Ali Hassan al-Majid

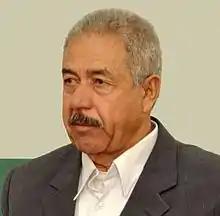
Al-Majid at an investigative hearing in 2004

Colonel General Ali Hassan al-Majid al-Tikriti (– 25 January 2010), was an Iraqi military officer and politician under Saddam Hussein who served as defense minister, interior minister, and chief of the General Security. He was also the governor of Kuwait during much of the Gulf War.